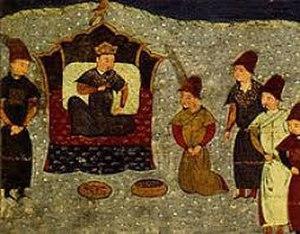
La division de l'Empire mongol commence lorsque Möngke Khan meurt en 1259 lors du siège du château de Diaoyu, sans avoir désigné de successeur. Cette vacance du pouvoir provoque un affrontement sanglant entre les membres de la famille de Tolui pour le titre de Khagan, affrontement qui dégénère en guerre, la guerre civile toluid. Cette guerre civile, associée à la guerre entre Berké et Houlagou Khan et à la guerre entre Qaïdu et Kubilai, affaiblit grandement l'autorité du Khagan au sein de l'Empire mongol. Finalement, l'empire se disloque en quatre khanats : la Horde d'or au Nord-Ouest, le Khanat de Djaghataï au centre, l'Ilkhanat au Sud-Ouest et la Dynastie Yuan à l'Est. Même si les empereurs Yuan continuent de porter le titre de Khagan de l'Empire mongol, leur autorité sur les trois autres Khans est purement symbolique, chacun des quatre khanats poursuivant ses propres intérêts et objectifs, avant de disparaître à des moments différents.